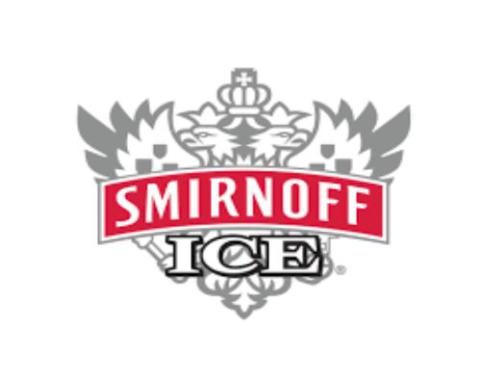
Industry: Food